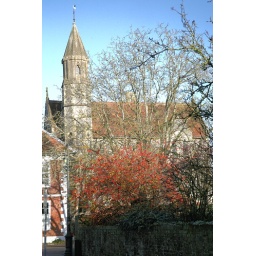
The beautiful red fruit in the garden of one of the houses next to the Cathedral.